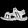
Label: Sandal